Tropical Storm Gordon (2018)

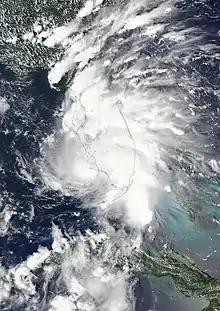
Satellite image of Tropical Storm Gordon hours after its second landfall in Florida on September 3

Continuing to organize, the depression quickly strengthened into Tropical Storm Gordon three hours later as its convective structure improved. Meanwhile, the system was traveling northwestward around the edge of a subtropical ridge. Gordon made landfall near Tavernier in the Florida Keys at 11:15 UTC on September 3, with maximum sustained winds of 50 mph (85 km/h). The tropical storm subsequently emerged over the Florida Bay and made a second landfall near Flamingo on the southern tip of Florida peninsula a couple of hours later, at 13:15 UTC, with the same intensity. Gordon then entered the Gulf of Mexico where additional strengthening ensued. The storm briefly displayed a 6 mi (9 km) wide eye-like feature on doppler weather radar around 18:00 UTC, while located off the coast of Marco Island; this feature disappeared a couple of hours later, however, the storm continued strengthening. Westerly wind shear temporarily disrupted the core of the system early on September 4; the low-level center was displaced to the southwestern boundary of the convection. The storm's structure primarily consisted of a compact central dense overcast with banding features over the eastern half of the system as a result of the shear. Towards the middle of September 4, Gordon began to improve in appearance, developing a band of deep convection near its distinct center; simultaneously, lightning activity increased significantly in the core of the storm.